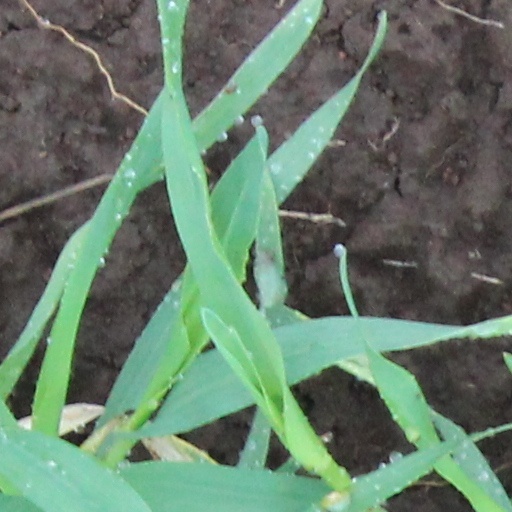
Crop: wheat